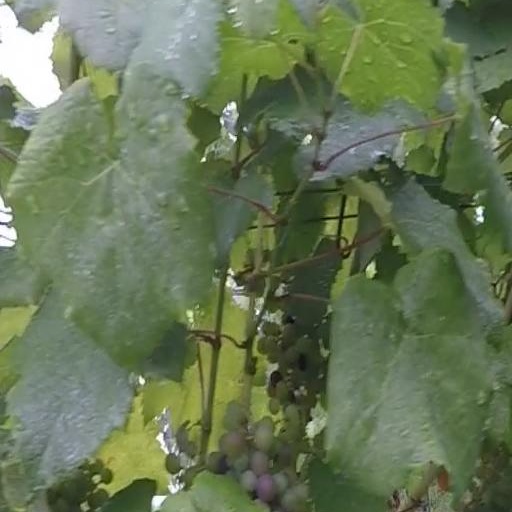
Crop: grape